Answer in natural language. Consider the 3D positions of the objects in the scene and not just the 2D positions in the image. Is the centerpoint of  colorful landscape painting at a higher height than lowpoly bed with brown blanket? Choose between the following options: no or yes
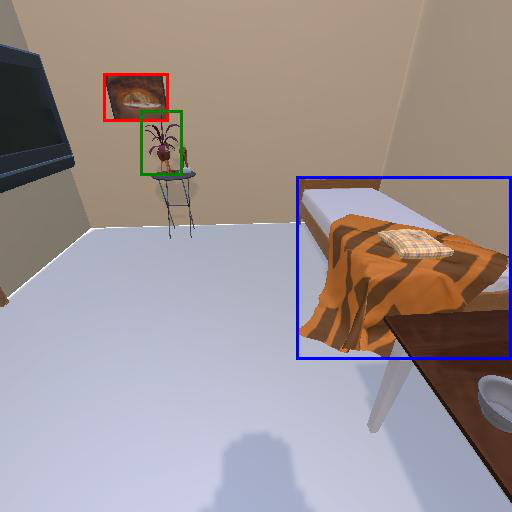
<answer>yes</answer>